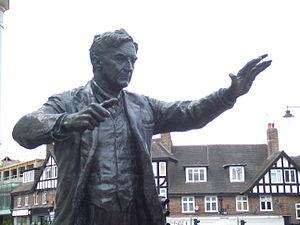
Jane Marian Joseph est une compositrice et professeur de musique anglaise. Élève de Gustav Holst, elle fut associée à lui tout au long de sa carrière musicale, en particulier dans l'organisation et la gestion des festivals de musique auxquels Holst était associé de près. Nombre des œuvres de Jane furent composés pour être joués dans ces festivals et lors d'occasions similaires. Sa mort précoce, qui empêcha la pleine réalisation de son talent, fut considéré par ses contemporains comme une perte considérable pour la musique anglaise.